Centre Pompidou

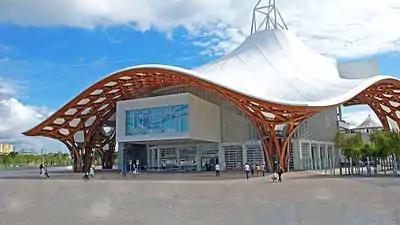
The Centre Pompidou-Metz

In 2010, the Centre Georges Pompidou opened a regional branch, the Centre Pompidou-Metz, in Metz a city 250 kilometres east of Paris. The new museum is part of an effort to expand the display of contemporary arts beyond Paris's large museums. The new museum's building was designed by the architect Shigeru Ban with a curving and asymmetrical pagoda-like roof topped by a spire and punctured by upper galleries. The 77-metre central spire is a nod to the year the Centre Georges Pompidou of Paris was built – 1977. The Centre Pompidou-Metz displays unique, temporary exhibitions from the collection of the Musée National d'Art Moderne, which is not on display at the main Parisian museum.